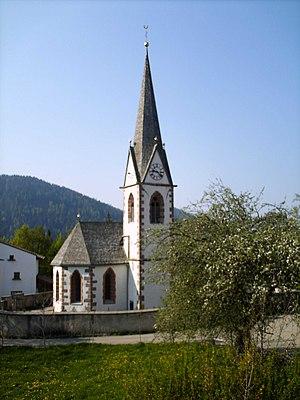
Avelengo est une commune italienne d'environ 700 habitants située dans la province autonome de Bolzano dans la région du Trentin-Haut-Adige dans le nord-est de l'Italie.